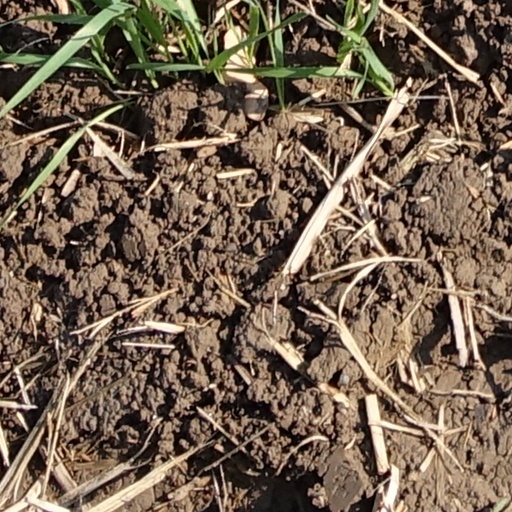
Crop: wheat